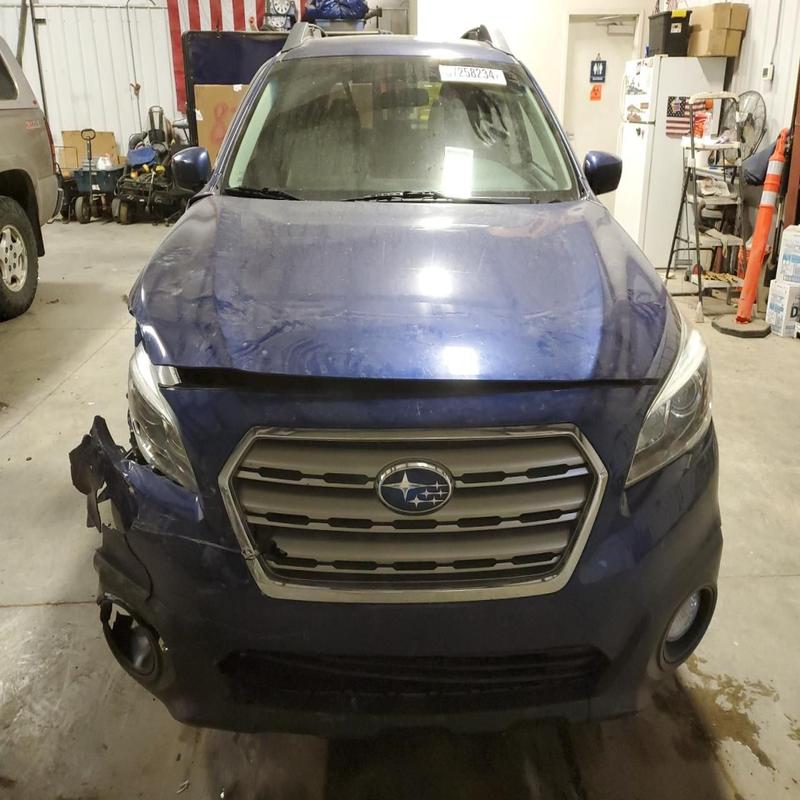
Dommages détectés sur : plaque d'immatriculation avant, pare-choc avant, feu avant droit, capot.
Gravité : majeur